HMS Renown (1916)

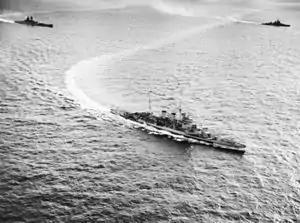
"Renown" operating with the battleship (right distance) and the (left distance) in the Indian Ocean, 12 May 1944

"Renown" was recommissioned on 28 August 1939 as part of the Home Fleet. Much like her sister, she spent September patrolling in the North Sea, but was transferred to Force K in the South Atlantic in October to help search for the heavy cruiser . The ship joined Force H at the Cape of Good Hope in November to prevent "Admiral Graf Spee" from breaking into the South Atlantic. She was unsuccessful in this, but sank the blockade runner SS "Watussi" on 2 December. She remained in the South Atlantic even after "Admiral Graf Spee" was scuttled on 17 December and did not return to the Home Fleet until March 1940. The ship became flagship of the Battlecruiser Squadron when "Hood" was paid off to refit that month. "Renown" supported British forces during the Norwegian Campaign and engaged the German battleships and on 9 April.